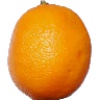
Label: Lemon Meyer 1